Kecksburg UFO incident

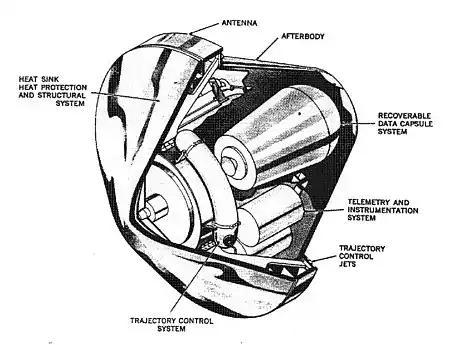
General Electric Mark 2 Re-entry Vehicle

According to John Ventre of MUFON and Shafton native Owen Eichler, their recent investigations have led them to speculate the object that reportedly landed in Kecksburg was "a General Electric Mark 2 Re-entry Vehicle that had been launched by the Air Force as a spy satellite, but fell out of orbit", however, “we need confirmation from NASA or the Air Force".